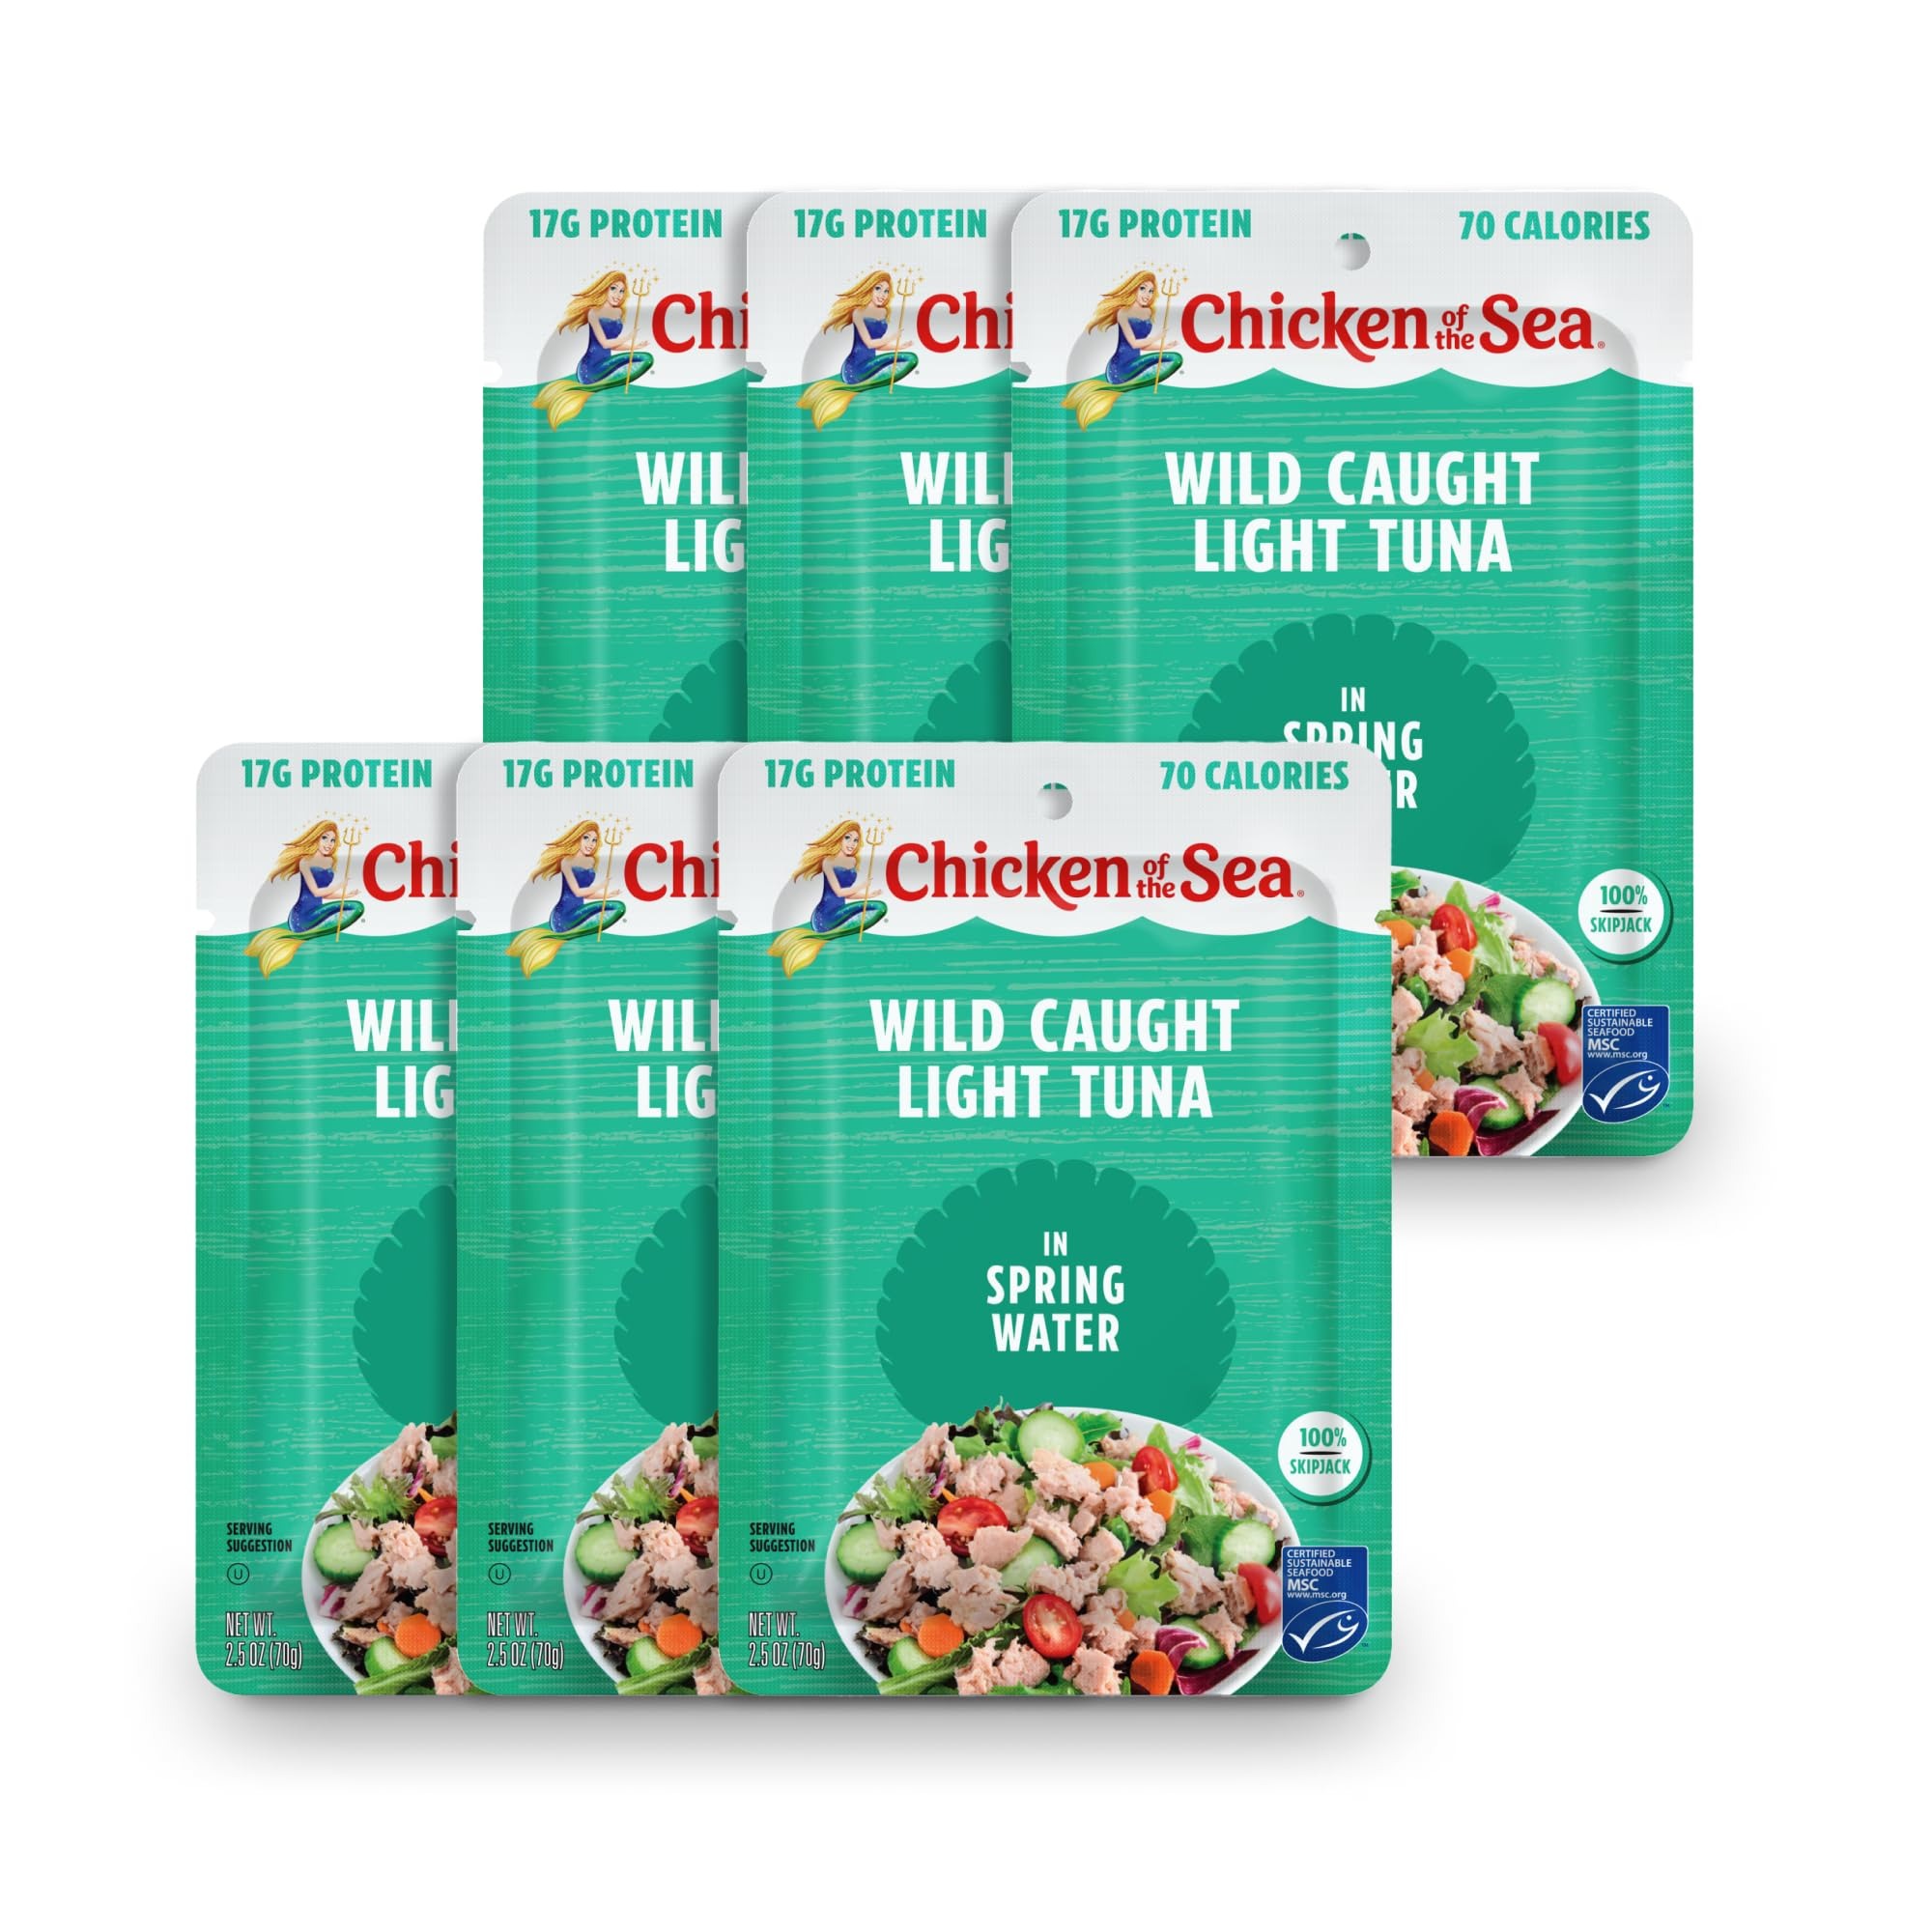
Item Name: Chicken of the Sea Wild Caught Light Tuna in Spring Water, 2.5 oz. Packet (Box of 6)
Bullet Point 1: DELICIOUS, FRESH FLAVOR: Chicken of the Sea Wild Caught Light Tuna in Spring Water contains tuna packed in water for the freshest, best taste.
Bullet Point 2: HIGHLY NUTRITIOUS: Our premium light tuna in spring water is high in protein and features heart-healthy omega-3s, plus vitamins, and minerals. With 17 grams of protein, 0 grams of fat, and 0 grams of carbs per serving, it’s perfect for keto, paleo, and Mediterranean diets.
Bullet Point 3: READY-TO-EAT PACKET: Tuna packets require no can opener or draining, so you can just tear them open and go. Toss a packet in your backpack or gym bag for a healthy, protein-packed snack that’s always ready to go.
Bullet Point 4: WILD CAUGHT: Our premium light tuna in spring water packets contain only MSC-certified, 100% skipjack wild tuna. We’re doing our part to keep our seas healthy now and for future generations.
Bullet Point 5: SMALLER PACK SIZES NOW AVAILABLE: Stock up on tuna packets and save! Our convenient pouches are easy to store and ready whenever you need them—perfect for quick pantry lunches or dinners, and your favorite recipes.
Value: 15.0
Unit: Ounce

Price: 1.28